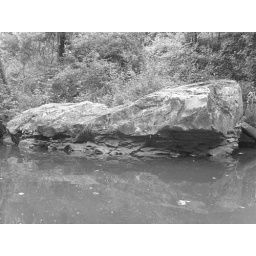
black and white boulder in water